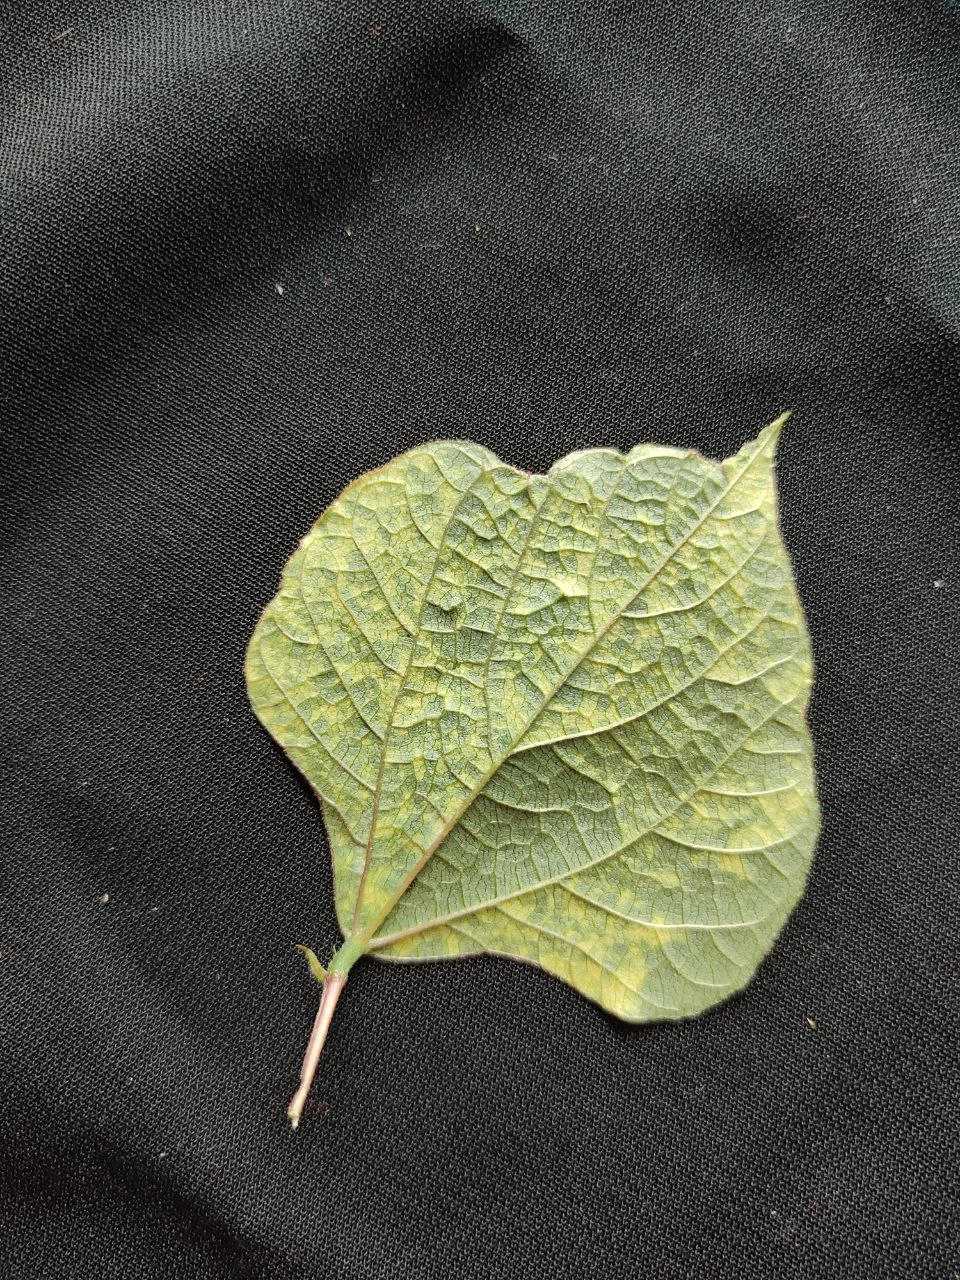
Crop: bean
Leaf condition: Mosaic Virus